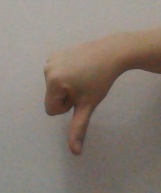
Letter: waw